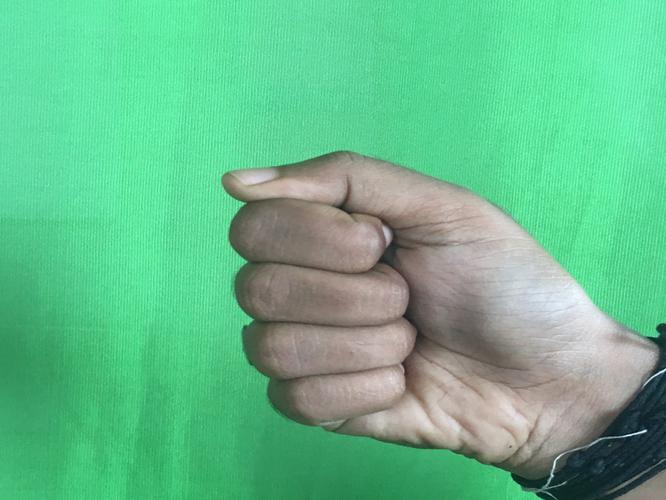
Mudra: Mushti
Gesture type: single_hand